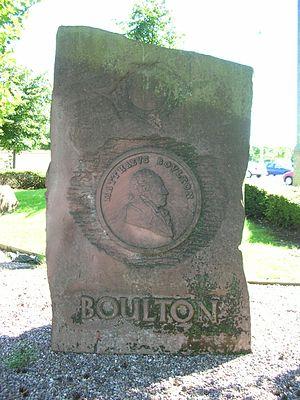
Matthew Boulton était un industriel britannique et un associé de l'ingénieur écossais James Watt. Dans le dernier quart du XVIIIᵉ siècle, ils installèrent des centaines de machines à vapeur Boulton & Watt dont les performances rendirent possible la mécanisation de l'industrie. Boulton appliqua des techniques modernes à la frappe des pièces de monnaie et réalisa des millions de pièces pour le Royaume-Uni et d'autres pays.